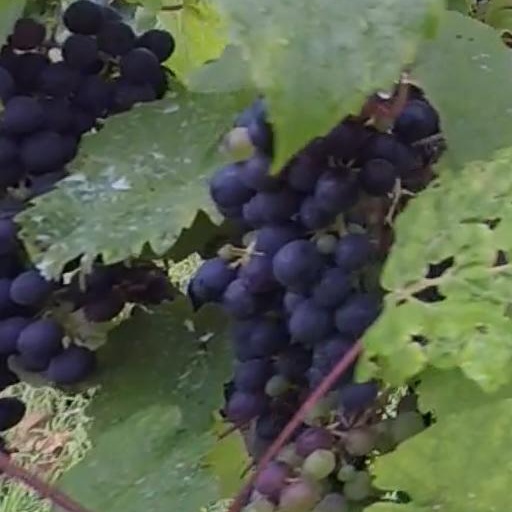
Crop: grape